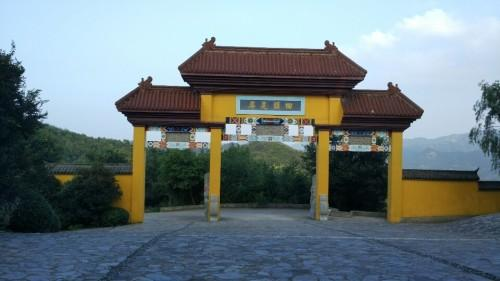
地标名称：白云禅寺
所在城市：合肥市·庐江县